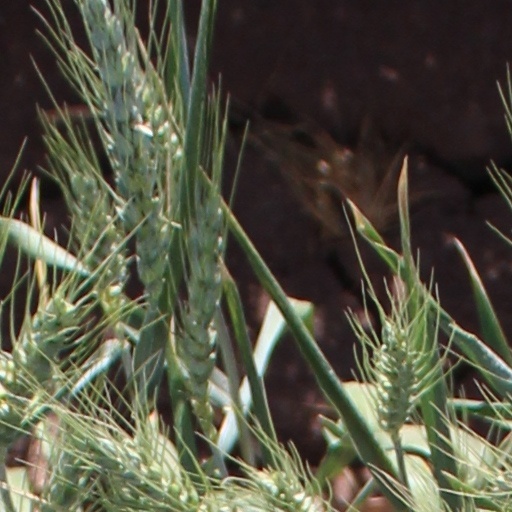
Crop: wheat